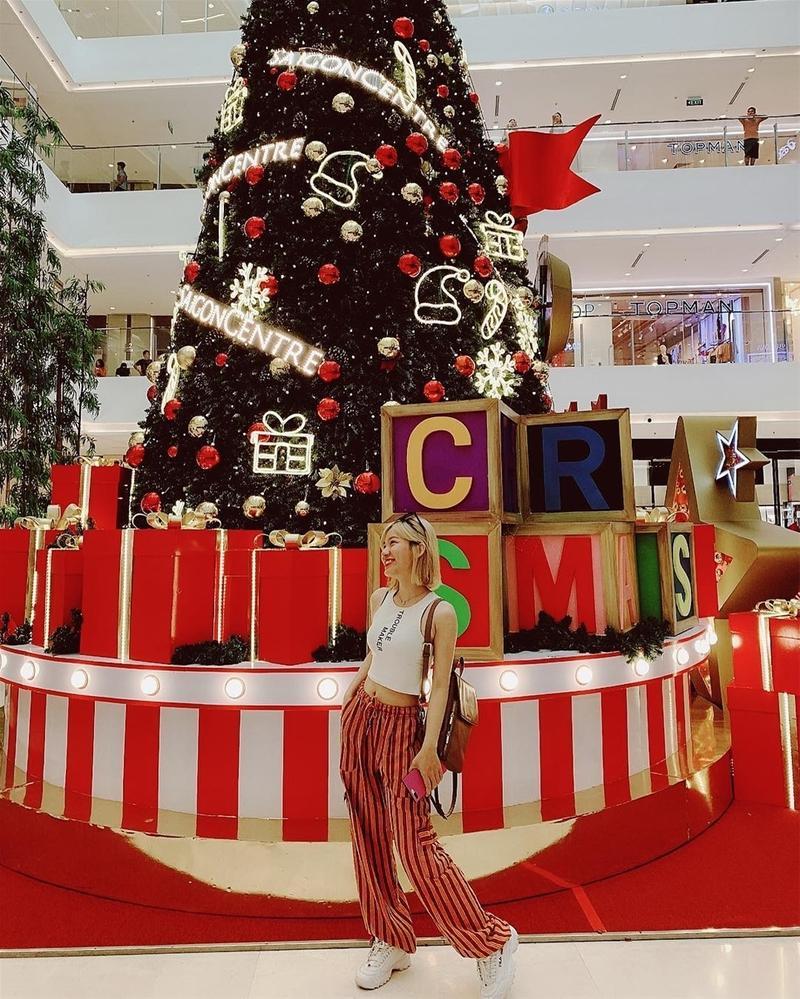
có một cô gái đang tạo dáng ở bên khu vực trang trí giáng sinh